Comas District, Lima

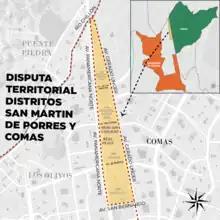
Disputed area of the Comas District and the San Martin de Porres District.

The position of the district of Comas is that due to the creation of Los Olivos, the area in dispute would be annexed because it is outside the territorial continuity of San Martín de Porres. On the other hand, the district of San Martín de Porres maintains that the law creating Los Olivos does not detail any territorial transfer to Comas or Independencia, in addition to not having been an express request from the residents. It also highlights that the law creating Comas (Law No. 13757) marks its limits on the old Panamericana Norte avenue, nowadays Túpac Amaru/Gerardo Unger Avenue.